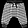
Label: Trouser